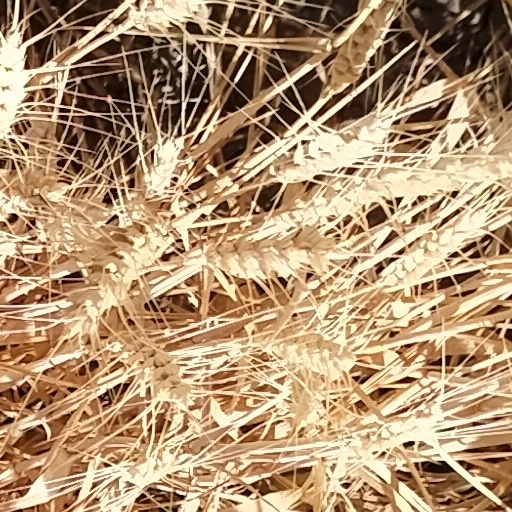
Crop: wheat